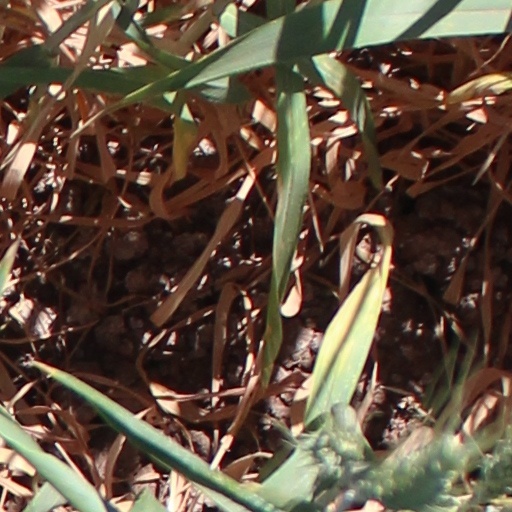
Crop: wheat